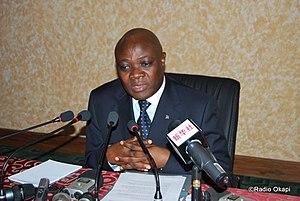
w:fr:Jean-Baptiste Ntahwa Kuderwa
Jean-Baptiste Ntahwa Kuderwa Batumike est un homme politique de la République démocratique du Congo. Il est ministre du Budget dans Gouvernement Muzito II depuis le 19 février 2010.